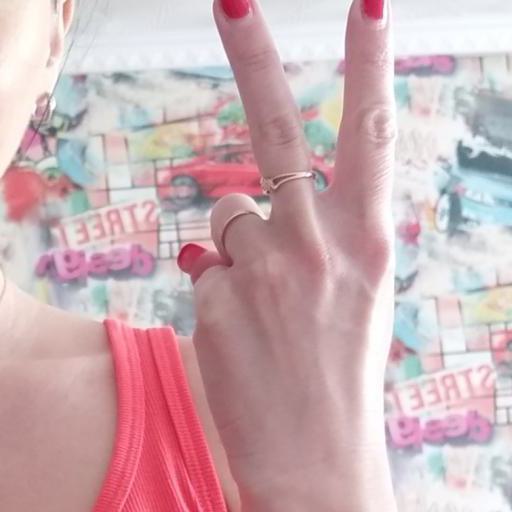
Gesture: peace_inverted